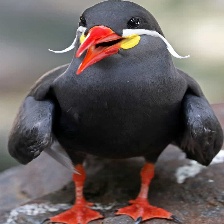
Species: INCA TERN
Scientific name: LAROSTERNA INCA